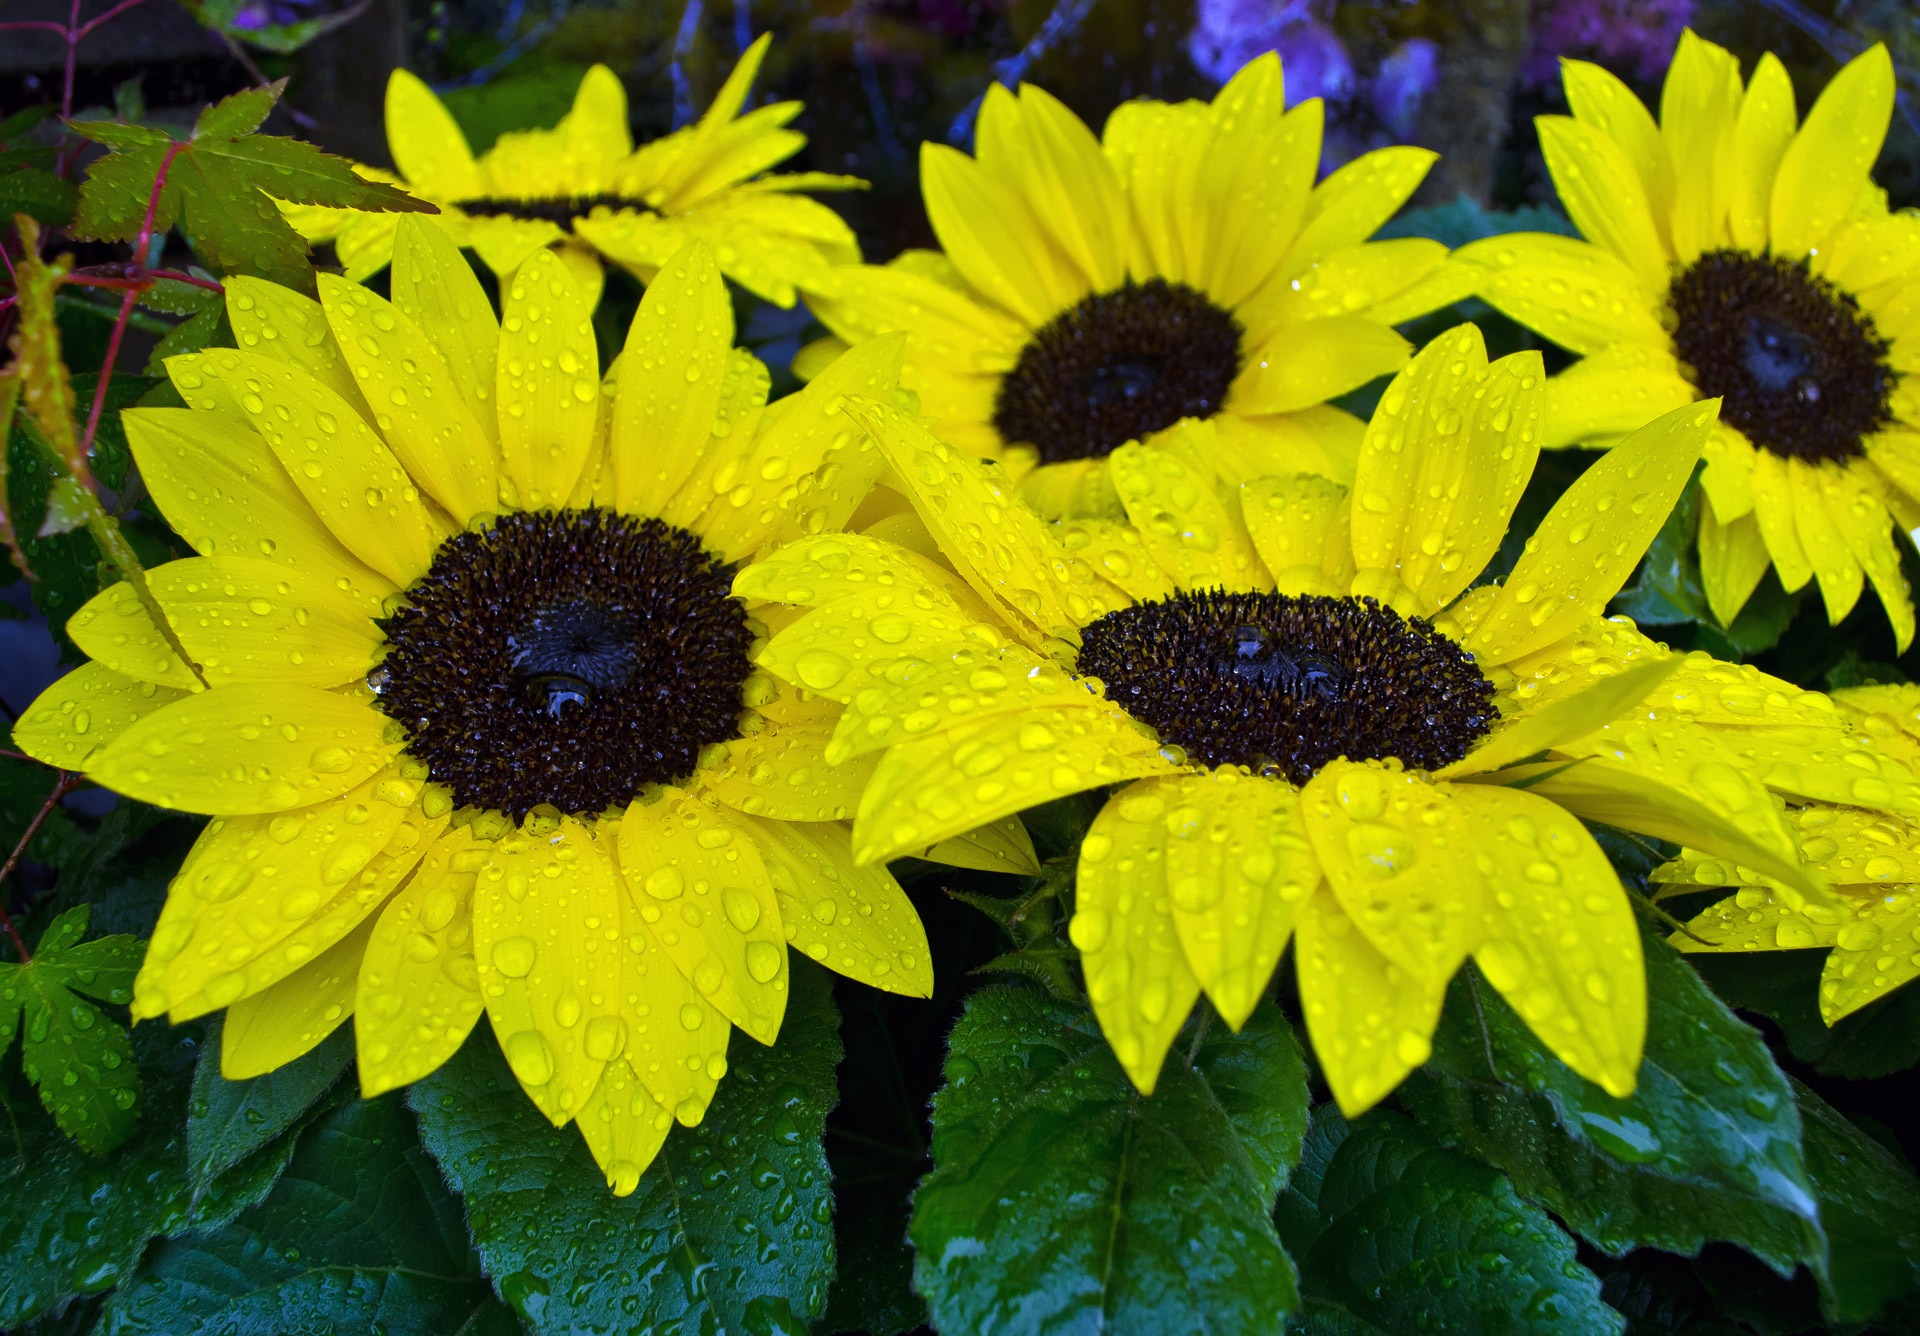
nature, plant, field, leaf, flower, petal, summer, love, gift, decoration, spring, macro, yellow, flora, season, sunflower, plants, ornament, flowers, background, valentine's day, flowering plant, daisy family, sunflower seed, annual plant, land plant